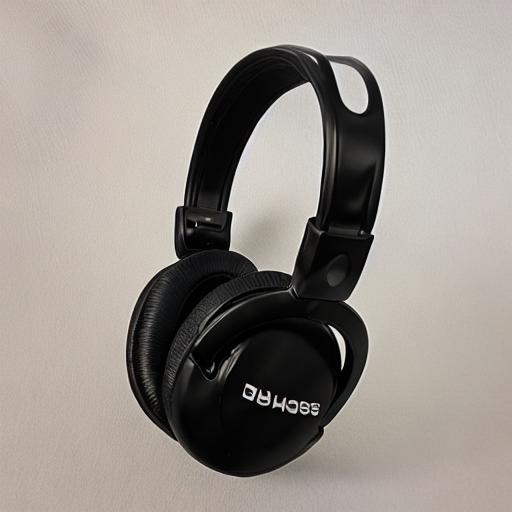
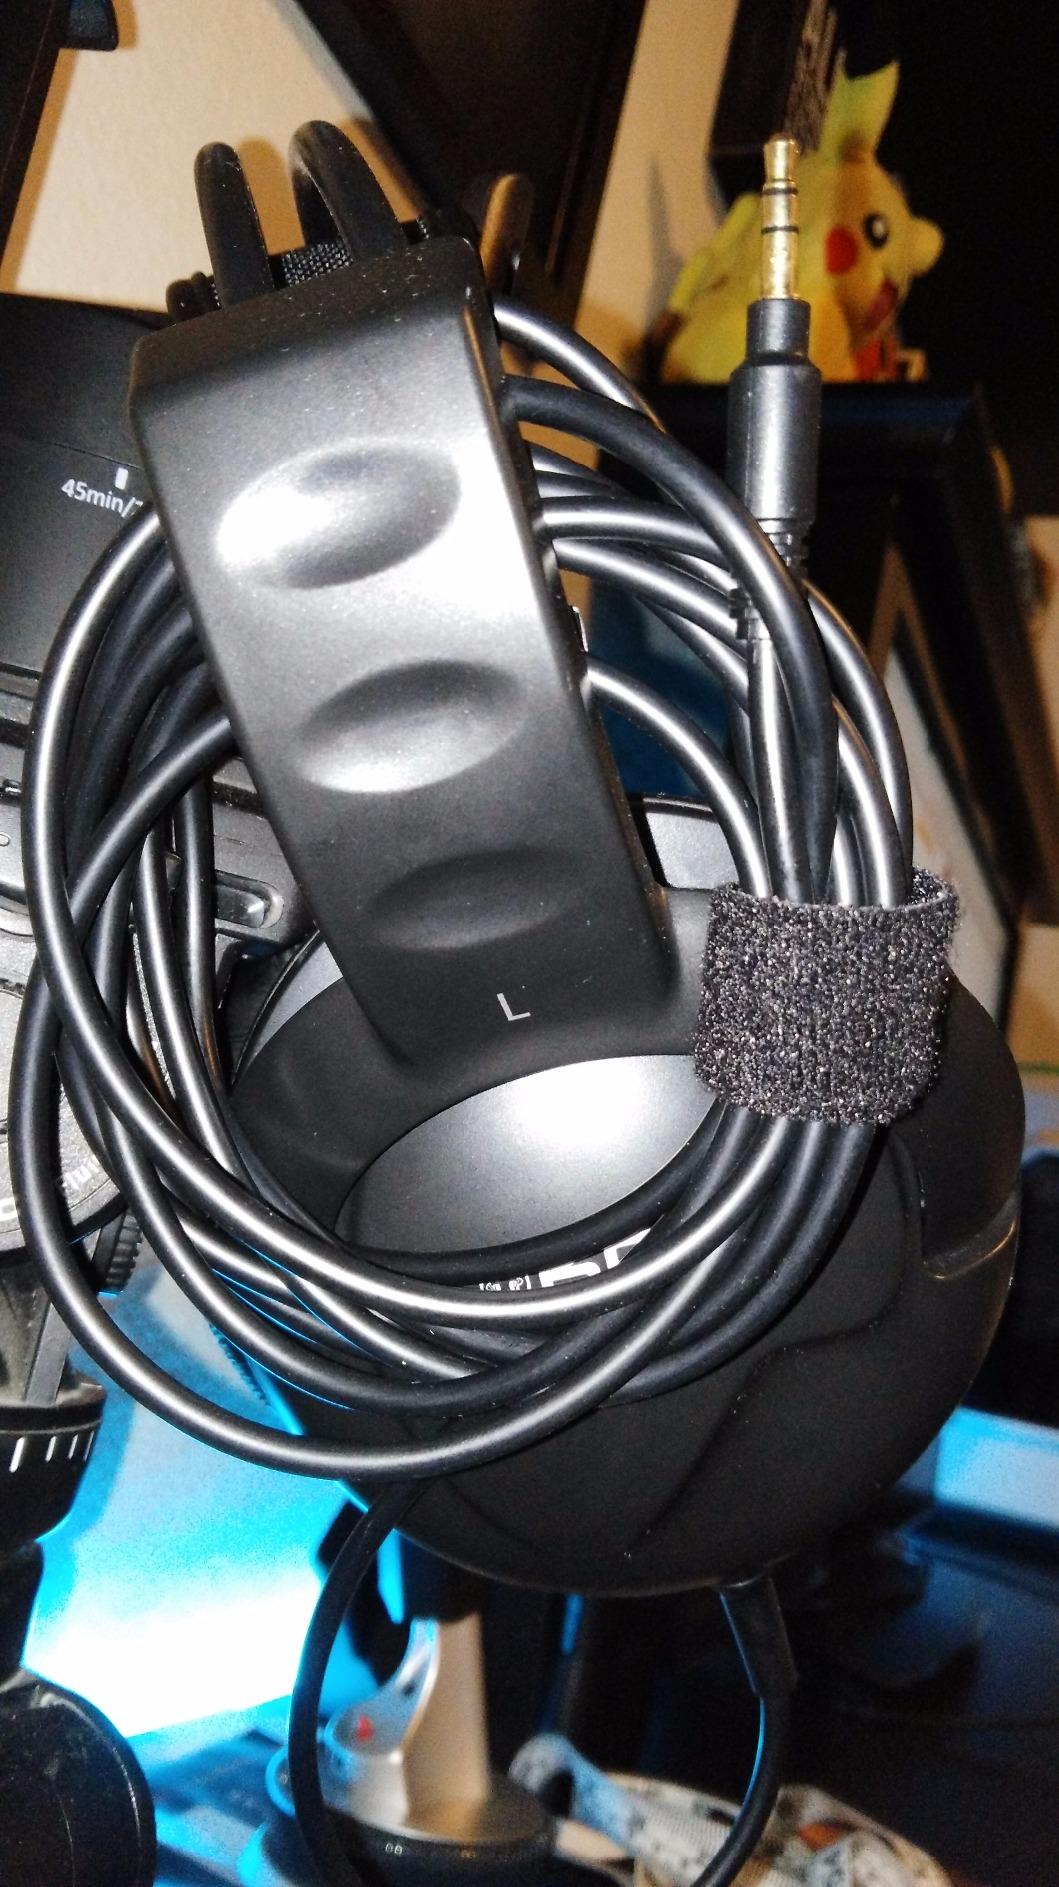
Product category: headphones
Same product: no